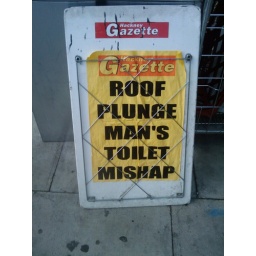
unfortunate headline for unfortunate story, spotted just off Queensbridge road in Hackney.